2014 Isle of Man TT

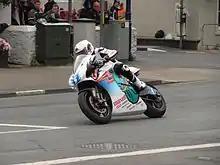
Bruce Anstey (pictured in practice) finished 2nd in the TT Zero

"Fastest Lap and New Race Record: John McGuinness – (19' 17.366) on lap 1."